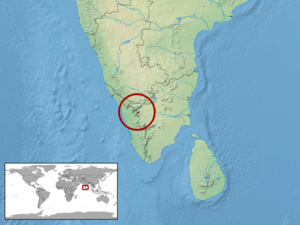
Cnemaspis anaikattiensis est une espèce de geckos de la famille des Gekkonidae.